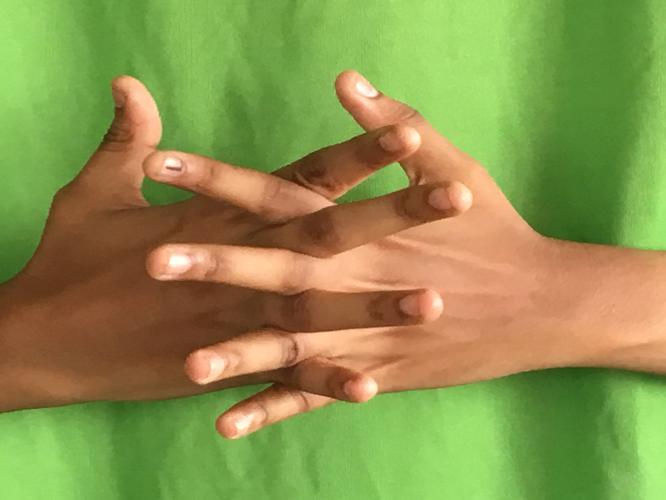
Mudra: Karkatta
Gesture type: double_hand